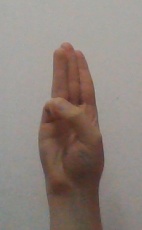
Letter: thaa